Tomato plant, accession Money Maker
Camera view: vertical (180 deg); turntable rotation: 240 degrees
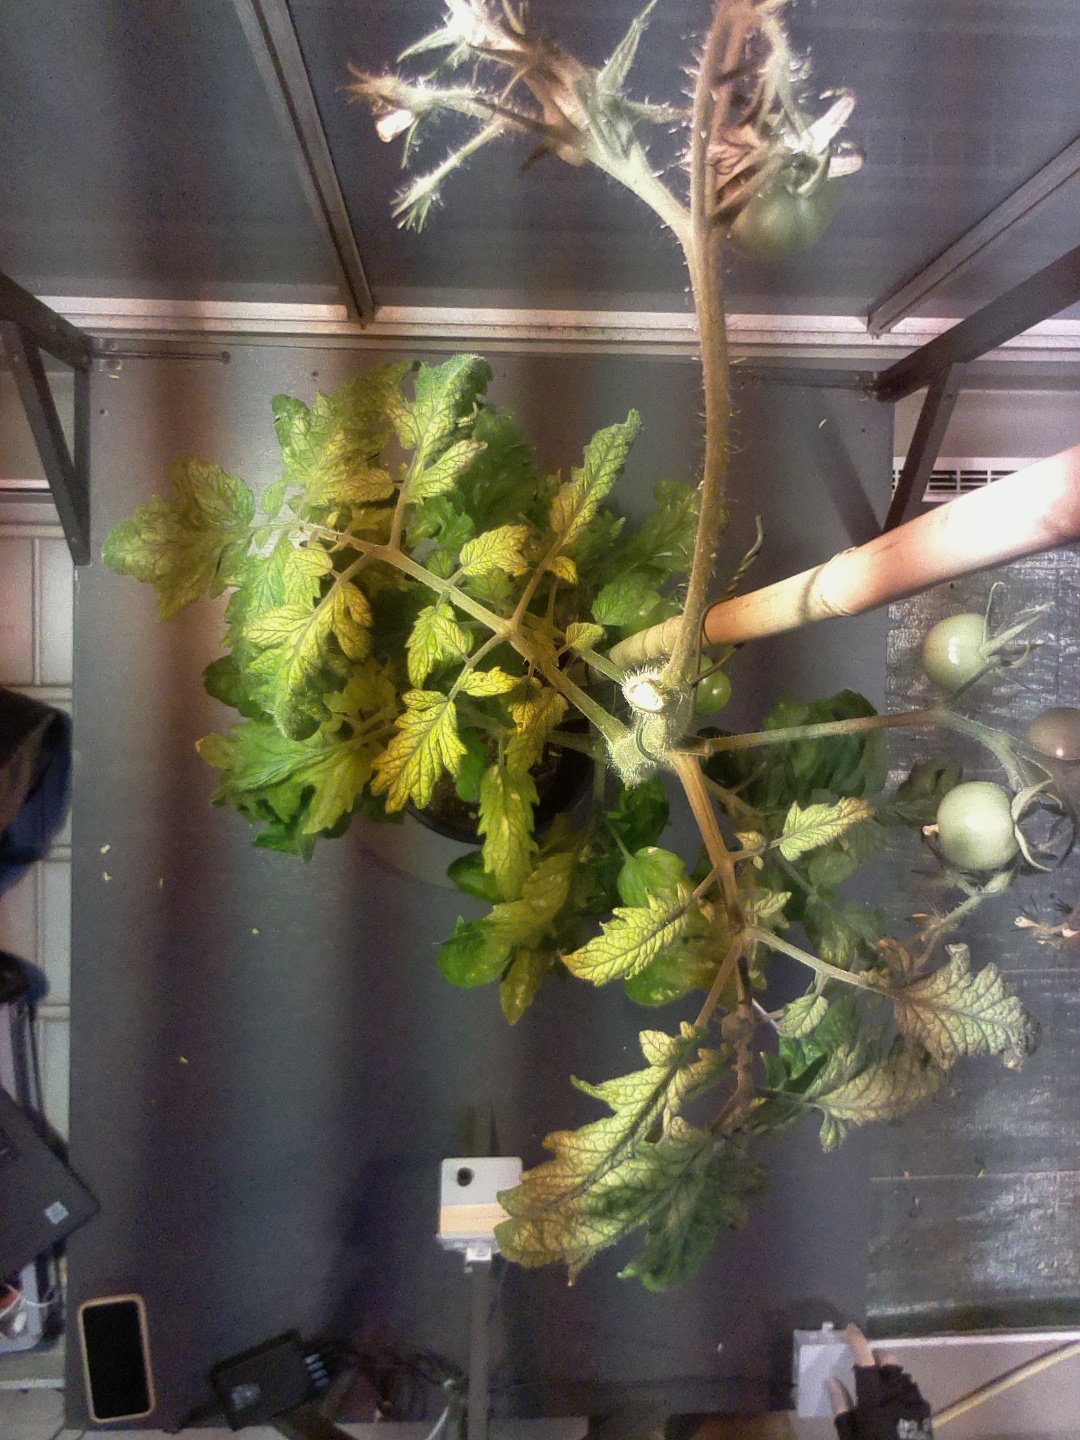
BBCH growth stage 78: 80% -90% of final fruit size